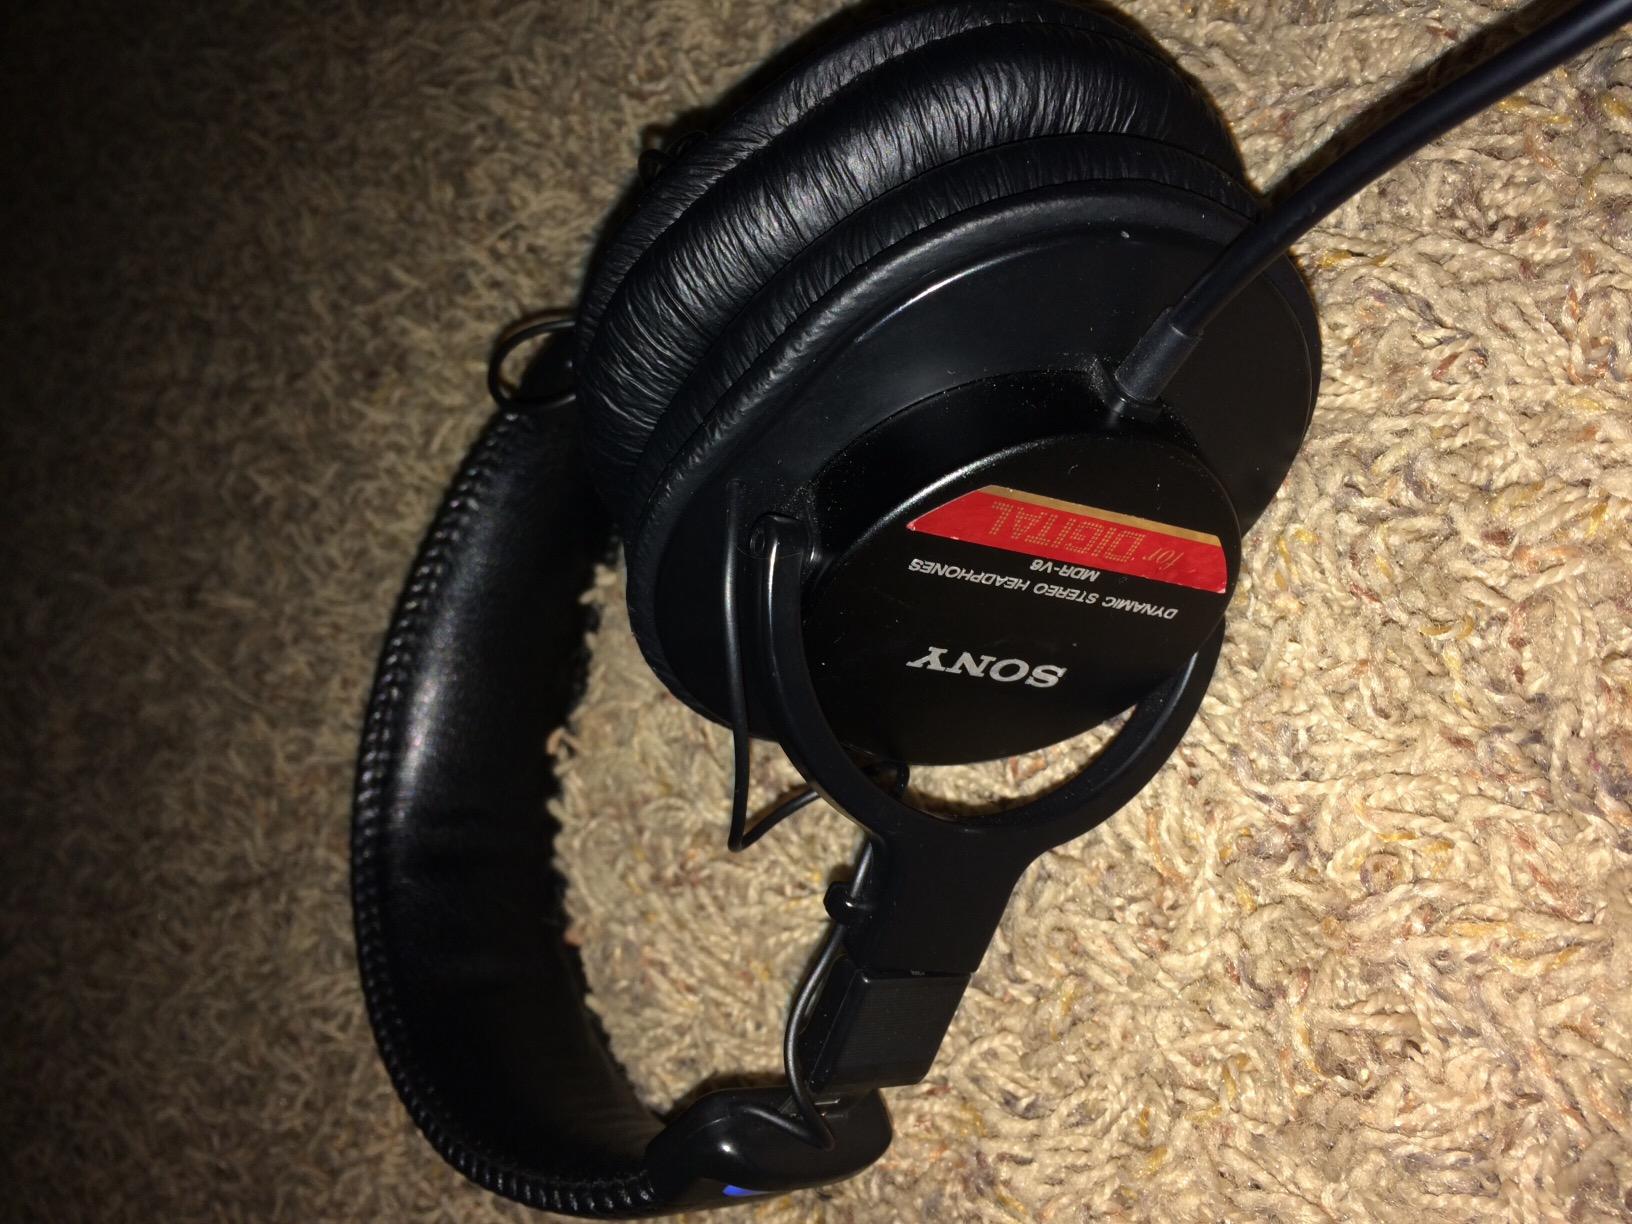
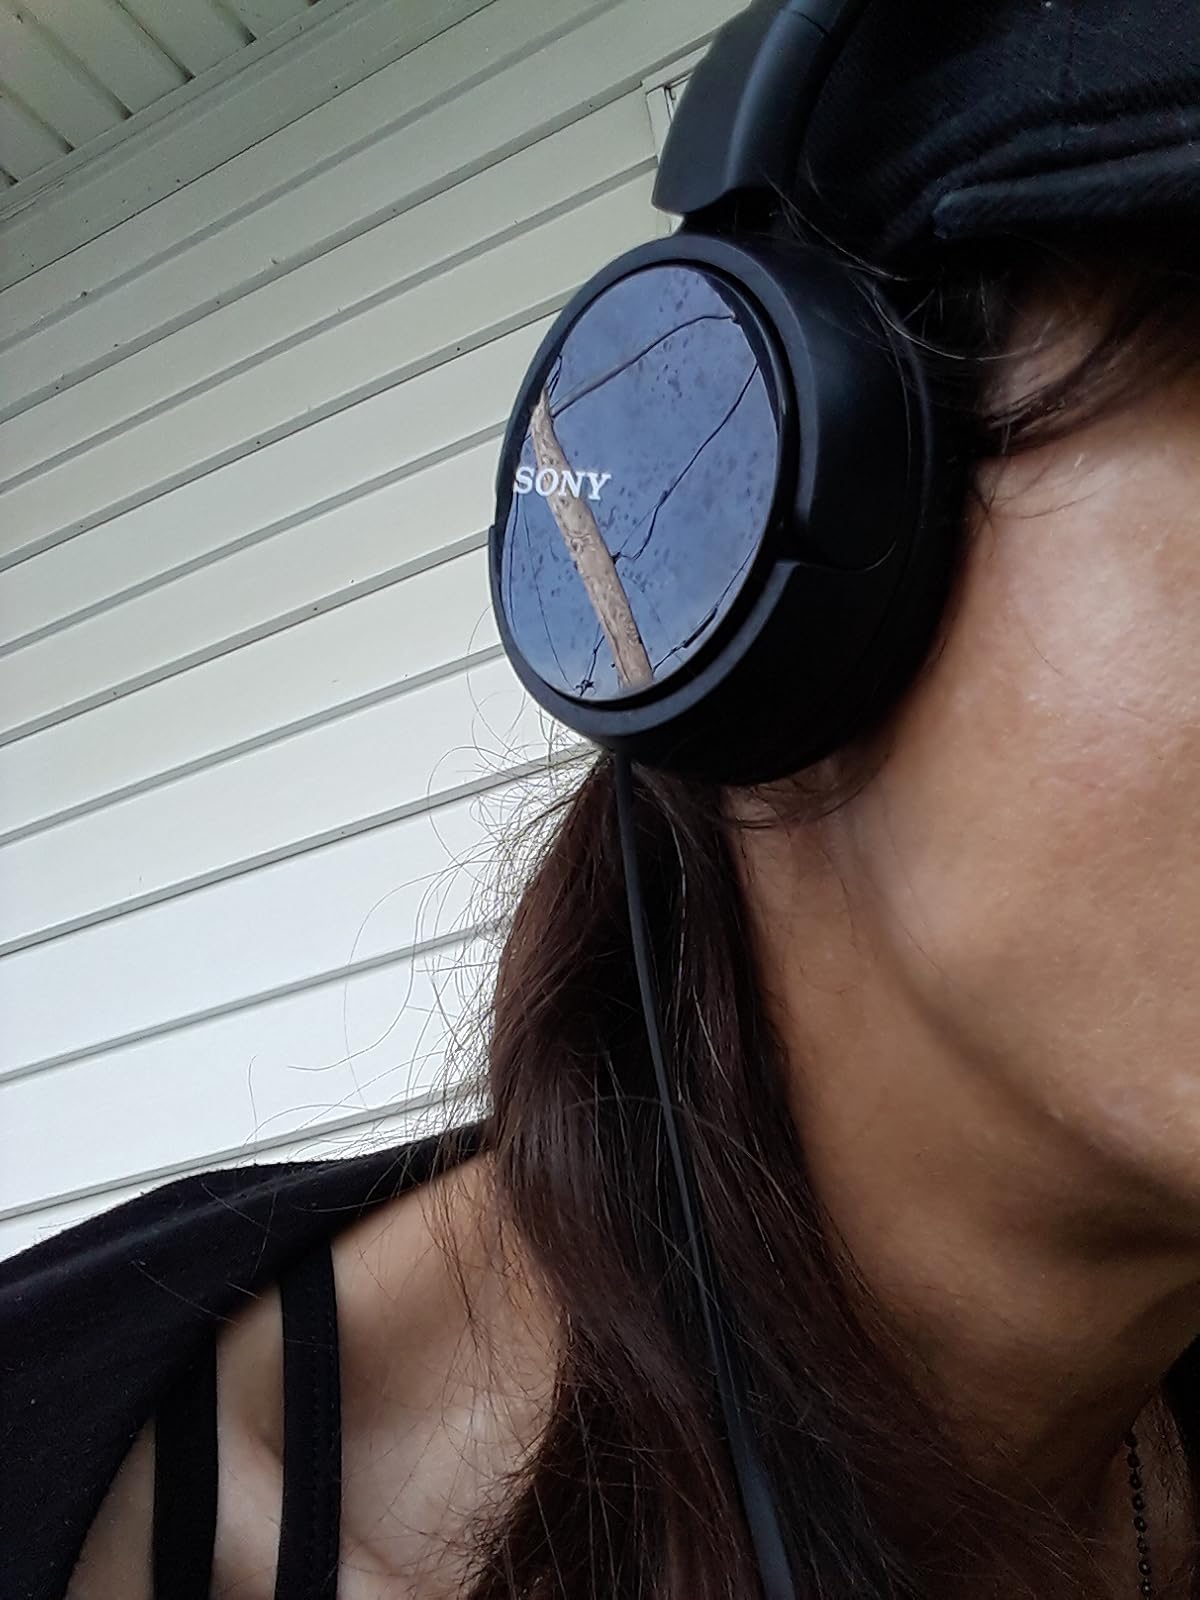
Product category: headphones
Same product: no